Hampton-in-Arden railway station

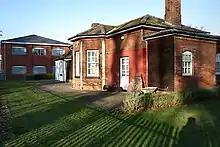
The old Hampton-in-Arden station building (1837)

The present station dates from 1884, when it was built by the London and North Western Railway (LNWR) although the line itself was laid and opened by the London and Birmingham Railway, one of the constituent companies that merged in 1846 to form the L&NWR. It replaced an earlier station dating from the opening of the line in 1837 which was located approximately further north-west.